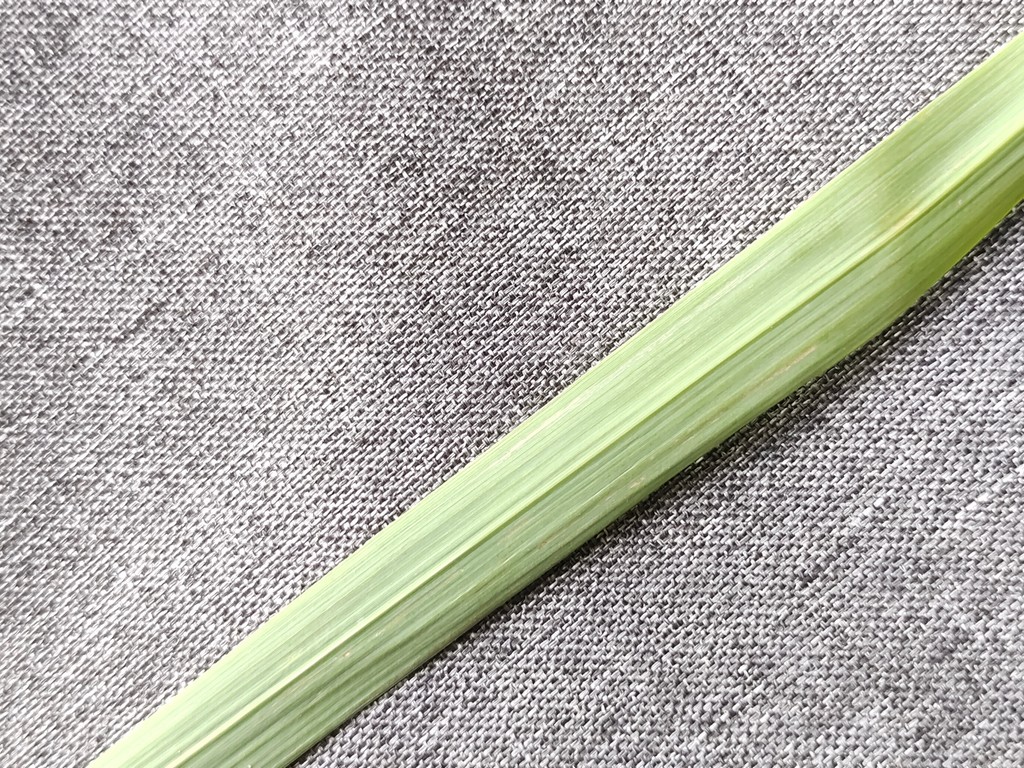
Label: Healthy